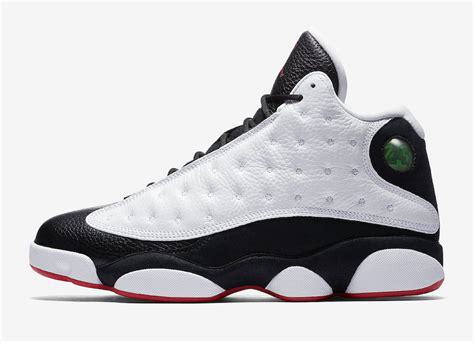
Brand: Jordan
Model: 13 Retro